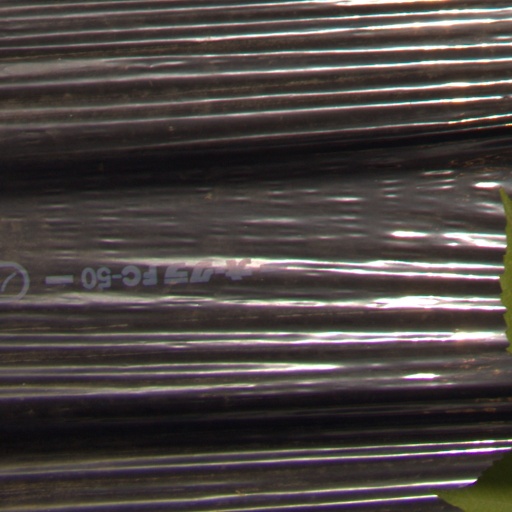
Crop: Jerusalem artichoke